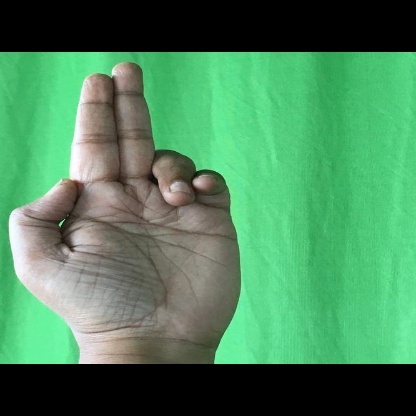
Mudra: Ardhapathaka